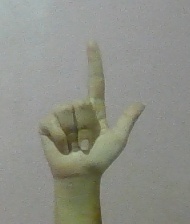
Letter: laam